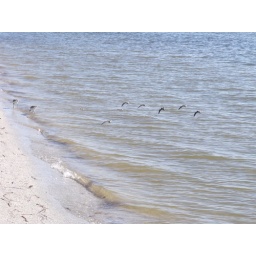
cute little birds flying over the water